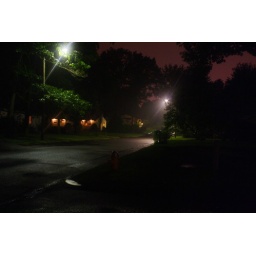
The street outside my home in Springfield, MA on a wet July night.